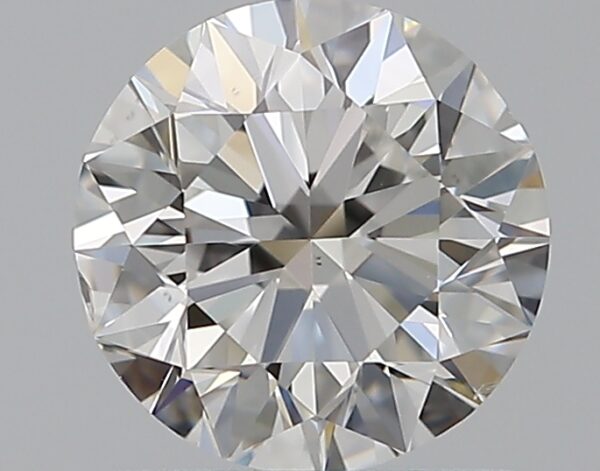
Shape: round
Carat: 0.9
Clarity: SI1
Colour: F
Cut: EX
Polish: EX
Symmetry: VG
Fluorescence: N
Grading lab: GIA
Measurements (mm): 6.09 x 6.15 x 3.85